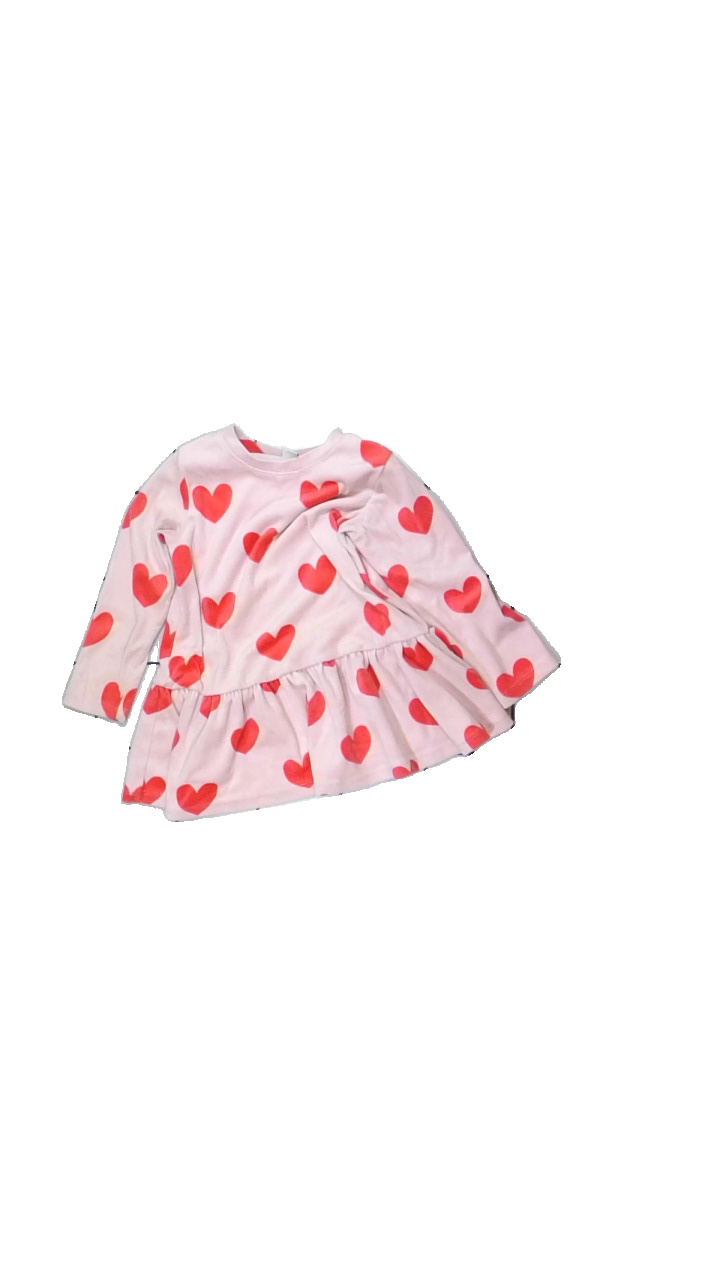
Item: Dress (Children)
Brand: Lindex
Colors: Pink, Red
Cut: Regular
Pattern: Other
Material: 100% poly
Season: All
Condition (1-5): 3
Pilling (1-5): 4
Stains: Minor
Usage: Export
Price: <50